Lee Byung-chul

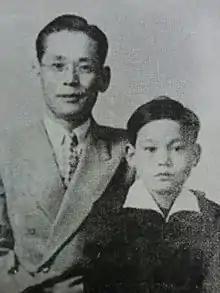
Lee (left) and his son Lee Kun-hee (right) in 1950

In 1961, when Park Chung Hee seized power in the May 16 coup, Lee was in Japan and for some time he did not return to South Korea. Eventually, a deal was struck and Lee returned but Samsung had to give up control over the banks it acquired and follow economic directives from Park's government.